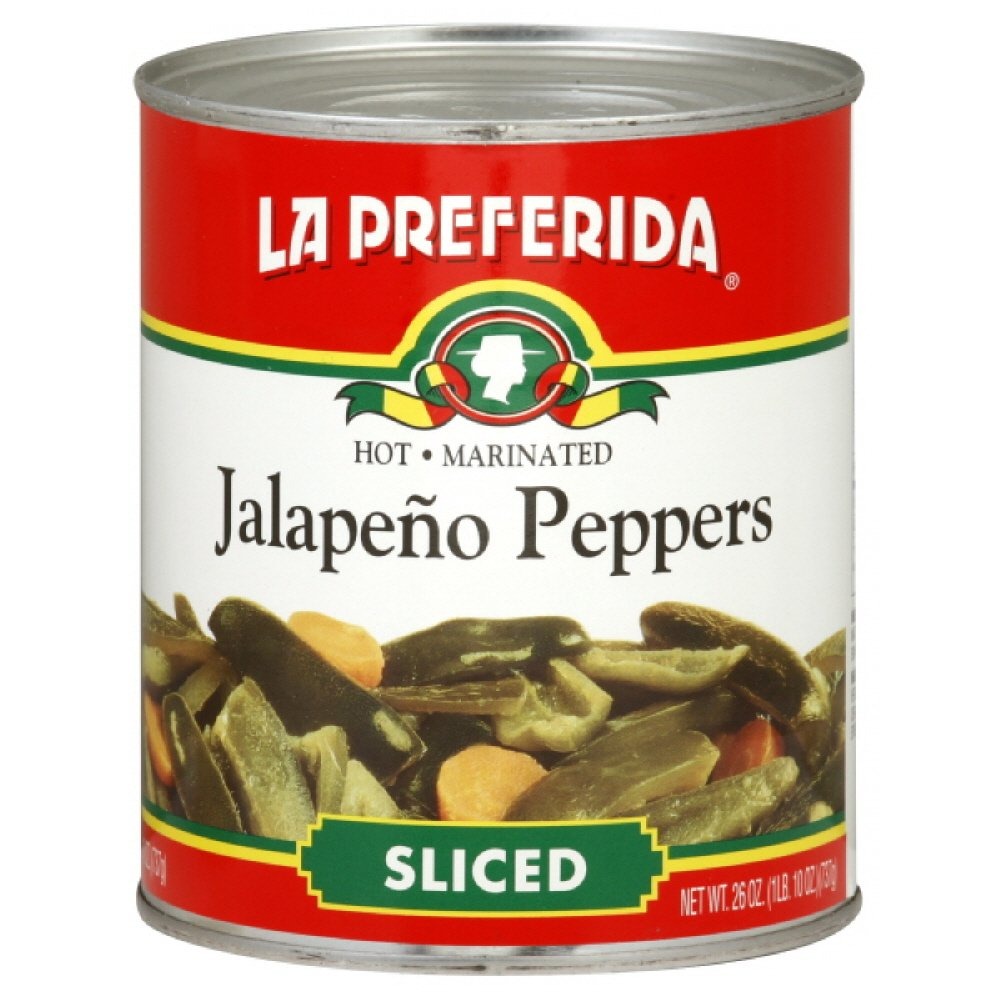
Item Name: La Preferida Peppers Jalapeno Nacho Slices, 26-ounces (Pack of6)
Value: 156.0
Unit: Ounce

Price: 7.19